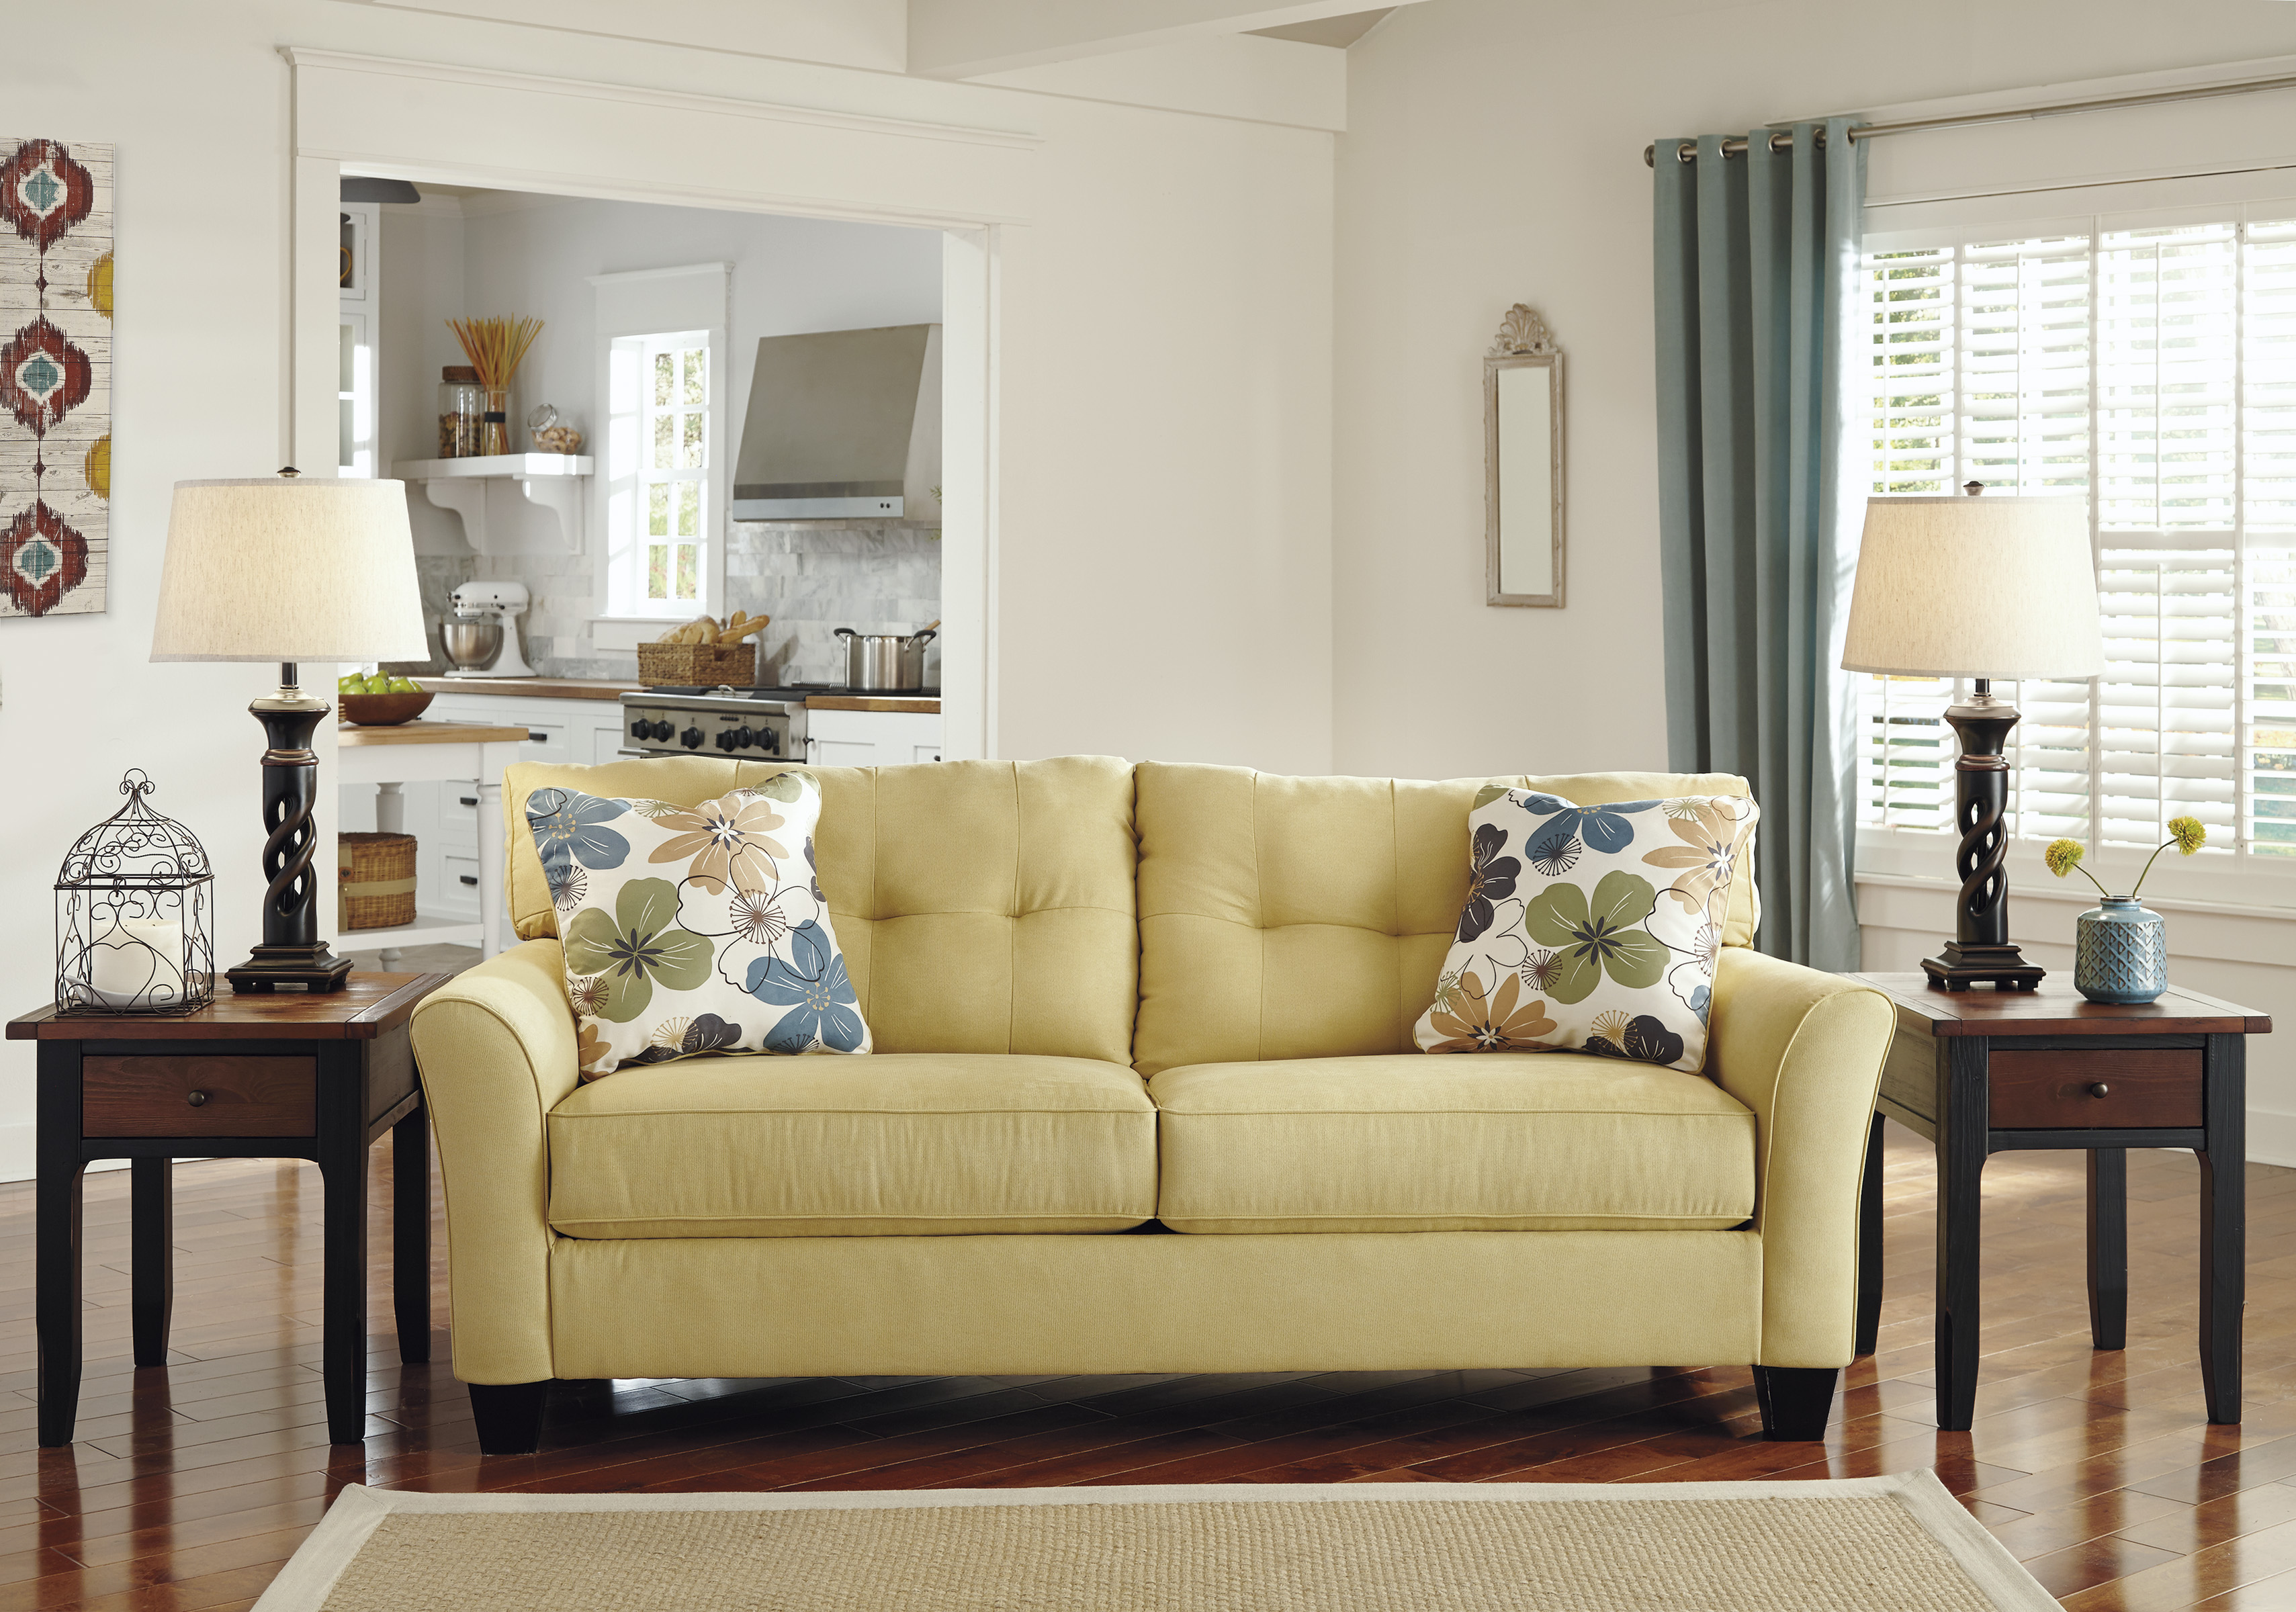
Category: sofa